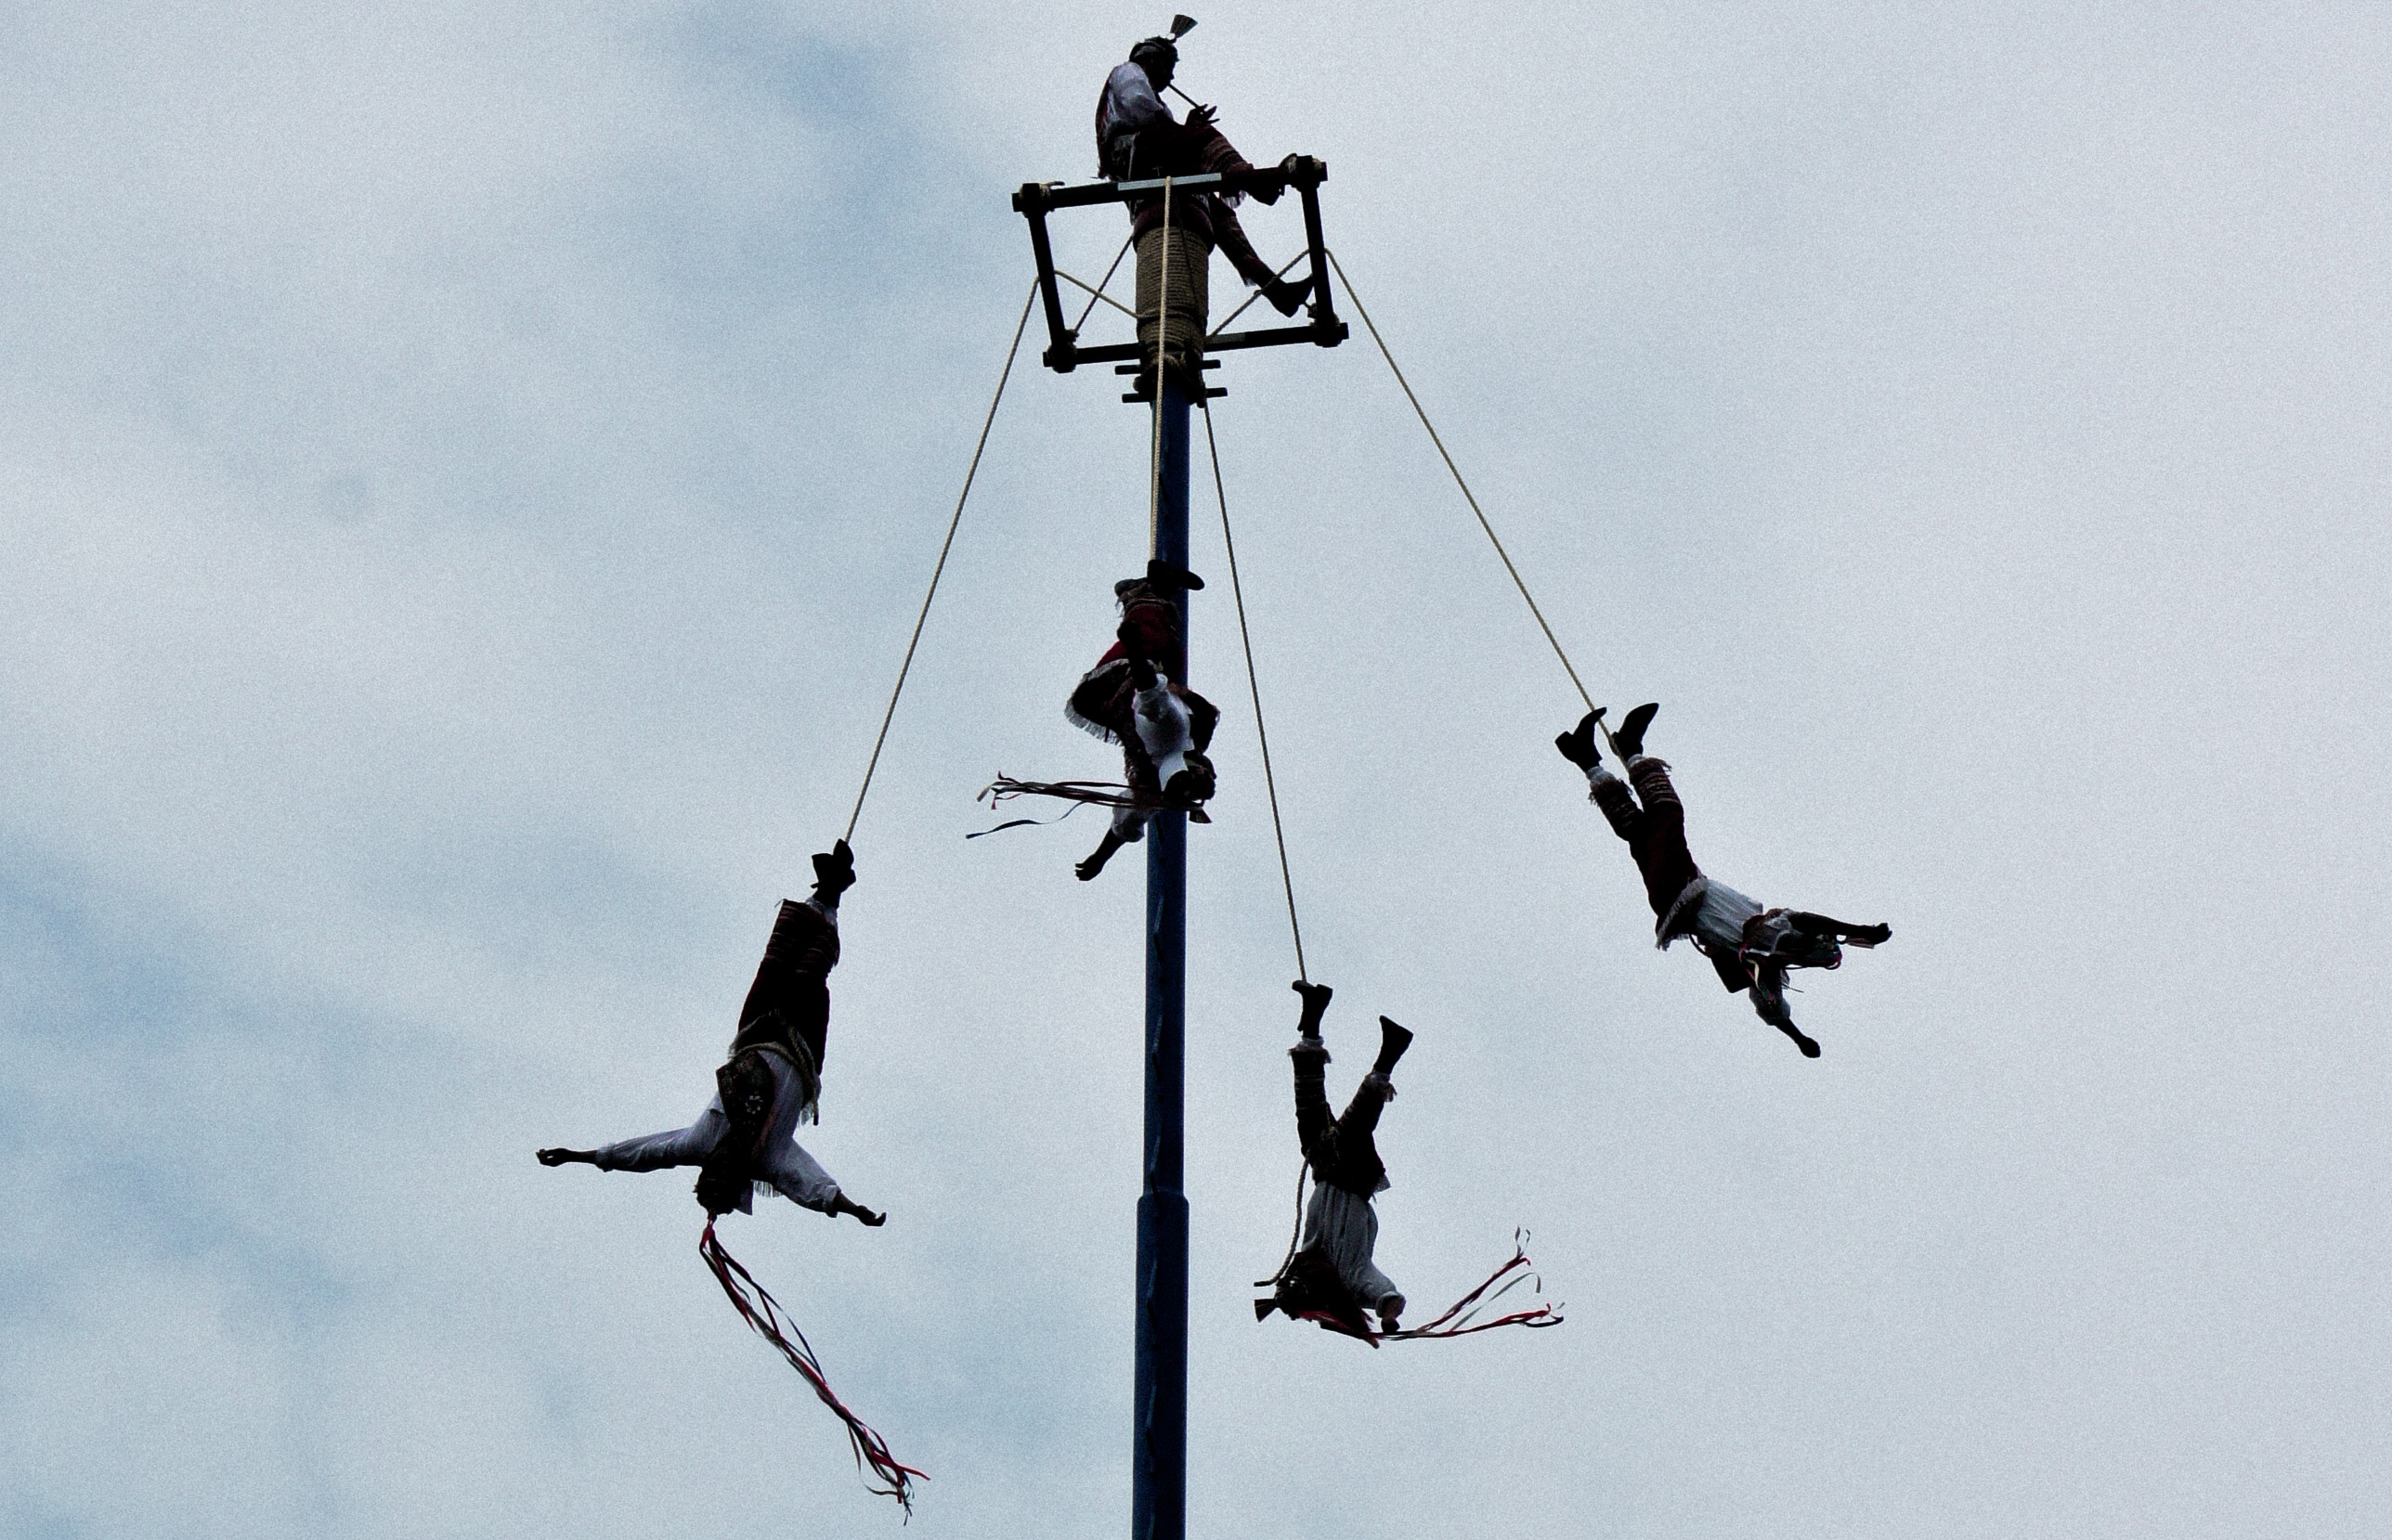
people, flying, jumping, dance, vehicle, mast, show, height, mexico, dancing, tradition, traditional, veracruz, papantla, atmosphere of earth